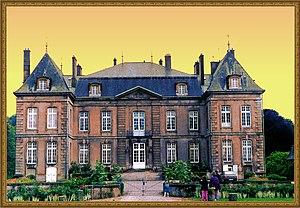
Construit par Robert de Cotte en 1714 sur l'emplacement d'une forteresse féodale dont subsistent les douves.
la liste des châteaux de la Moselle recense de manière non exhaustive les châteaux, maisons fortes, mottes castales, situés dans le département français de la Moselle. Il est fait état des inscriptions et classements au titre des monuments historiques.
Cet article recense les monuments historiques de la Moselle, en France.